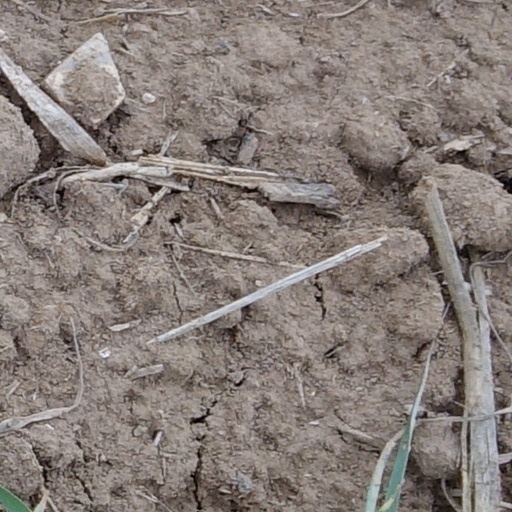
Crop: wheat